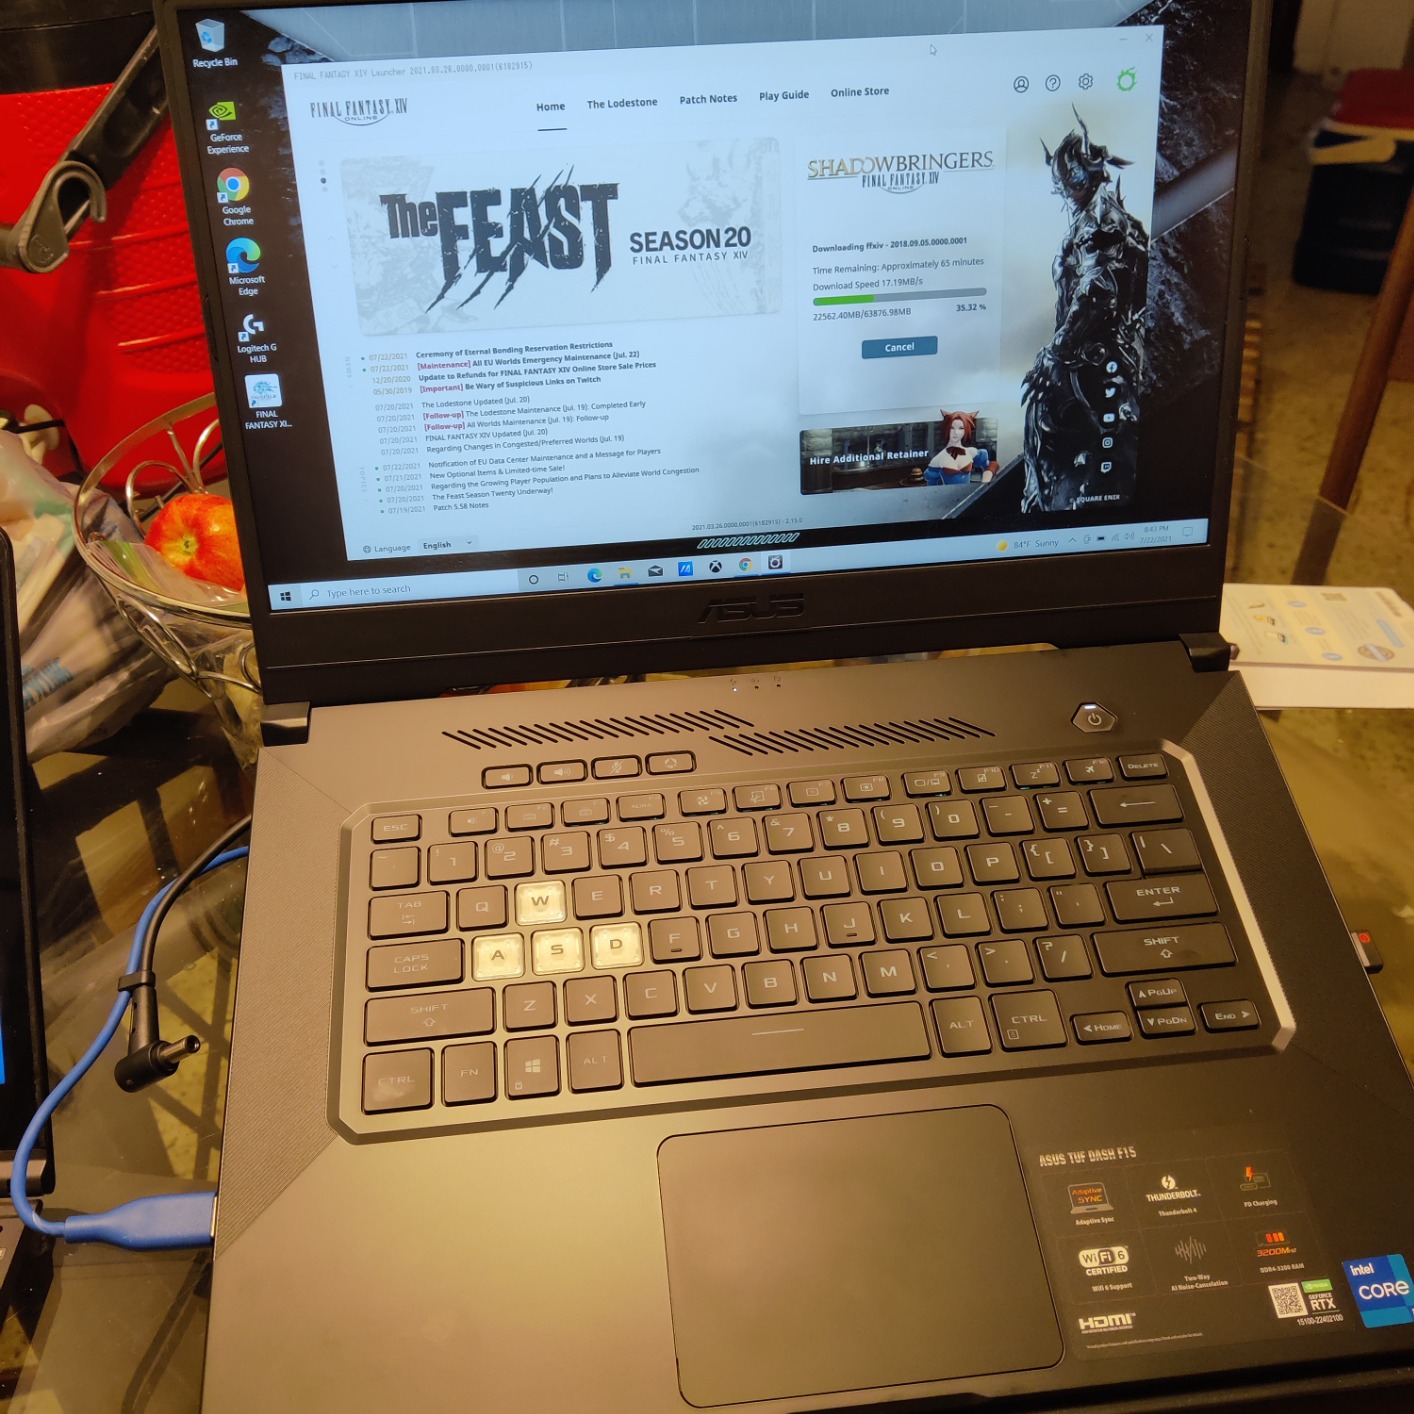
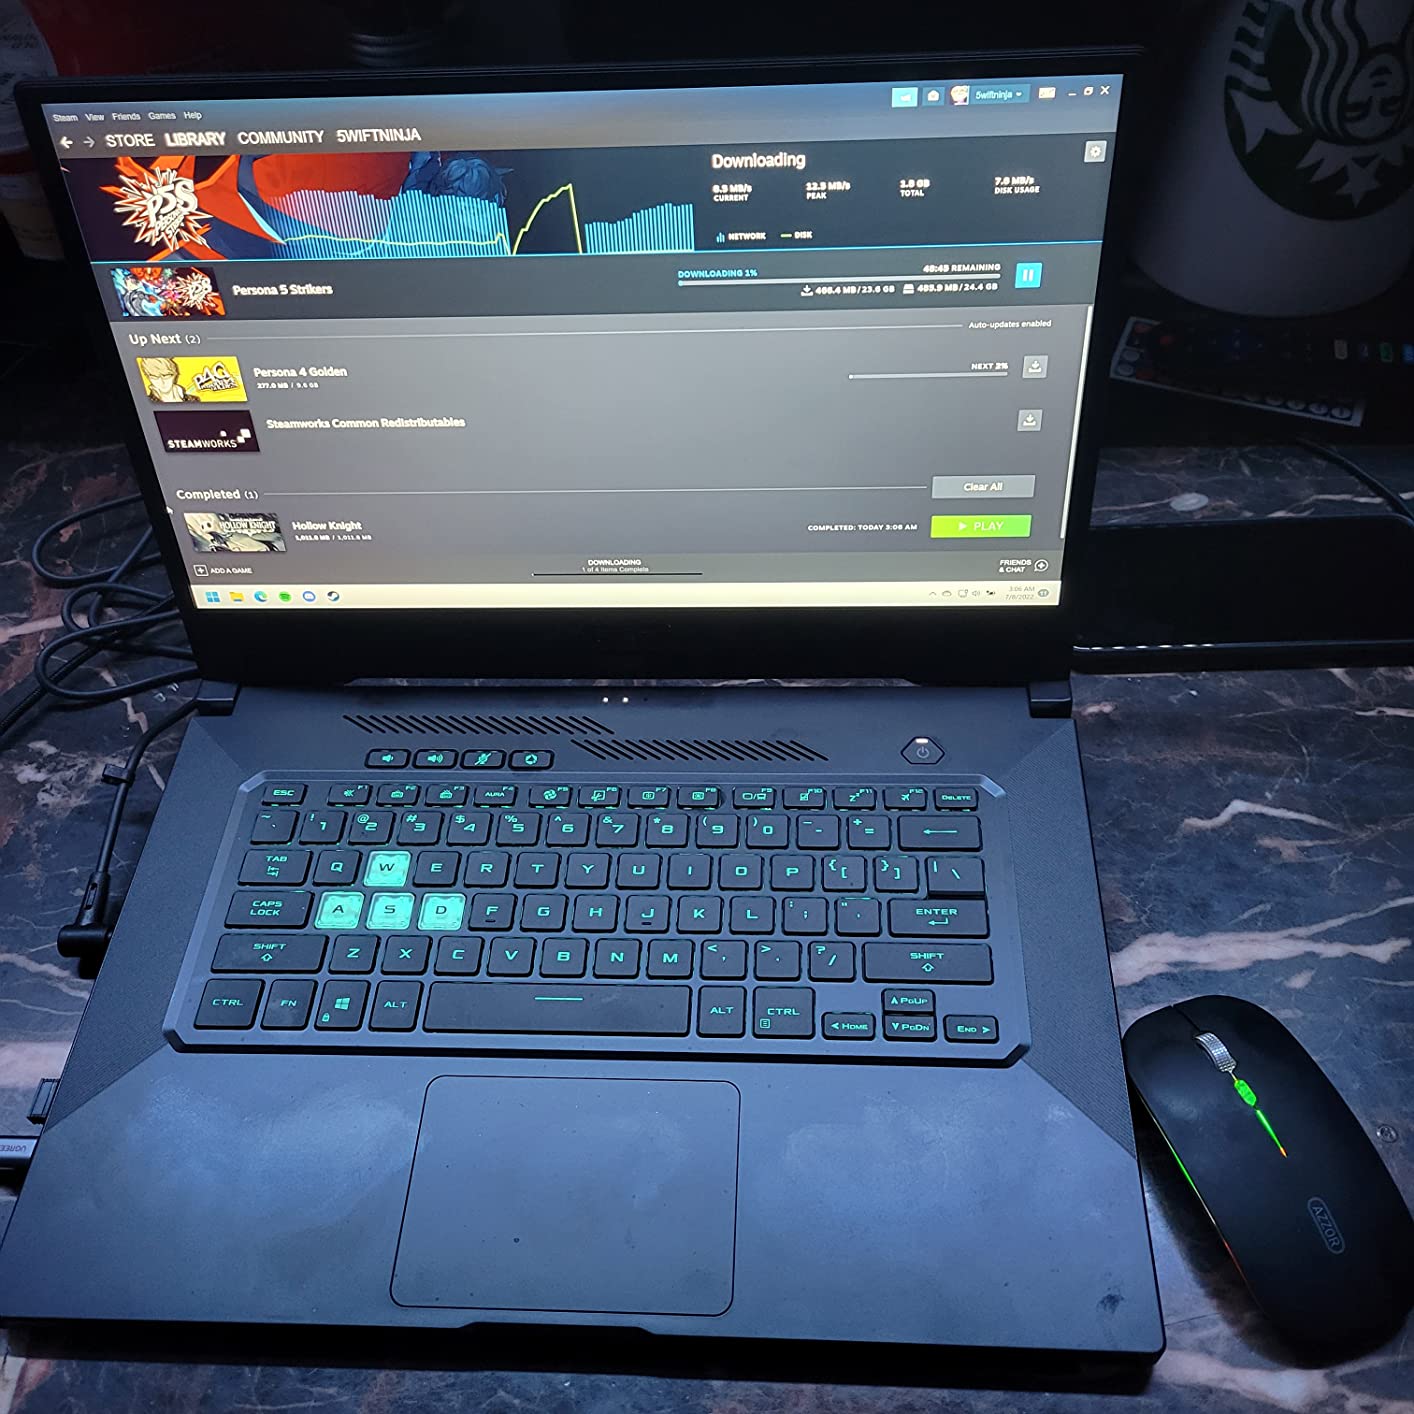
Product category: laptop
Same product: yes